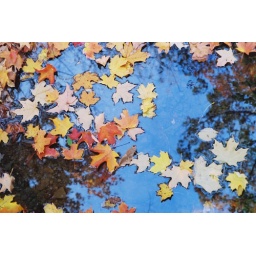
I loved the pureness of the blue in this, and how the water outlines each leaf individually